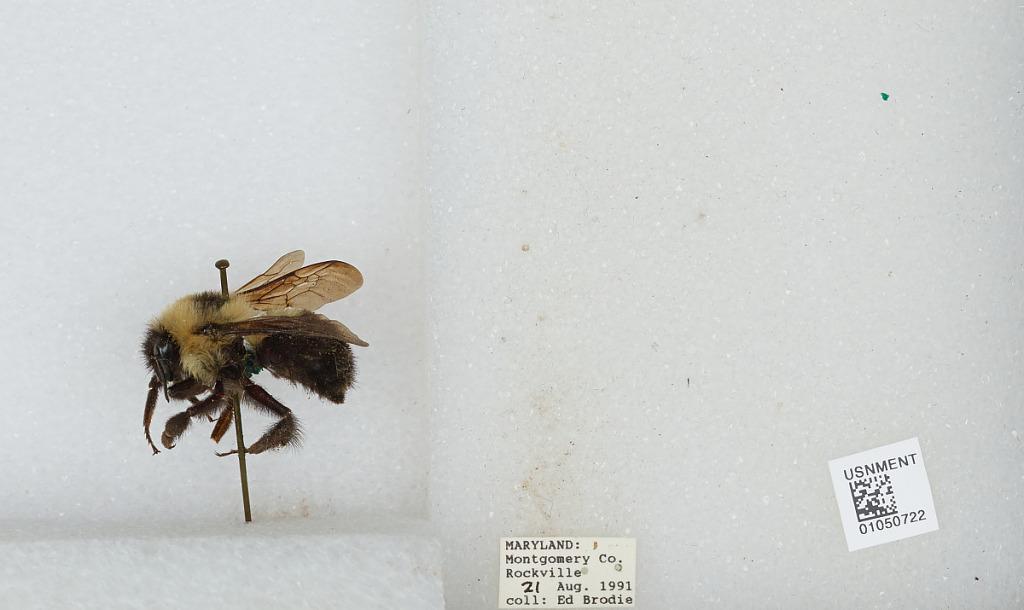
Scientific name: Bombus sp.
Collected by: E. Brodie
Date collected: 1991-8-21
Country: United States
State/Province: Maryland
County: Montgomery
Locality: Rockville
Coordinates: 39.084, -77.1528